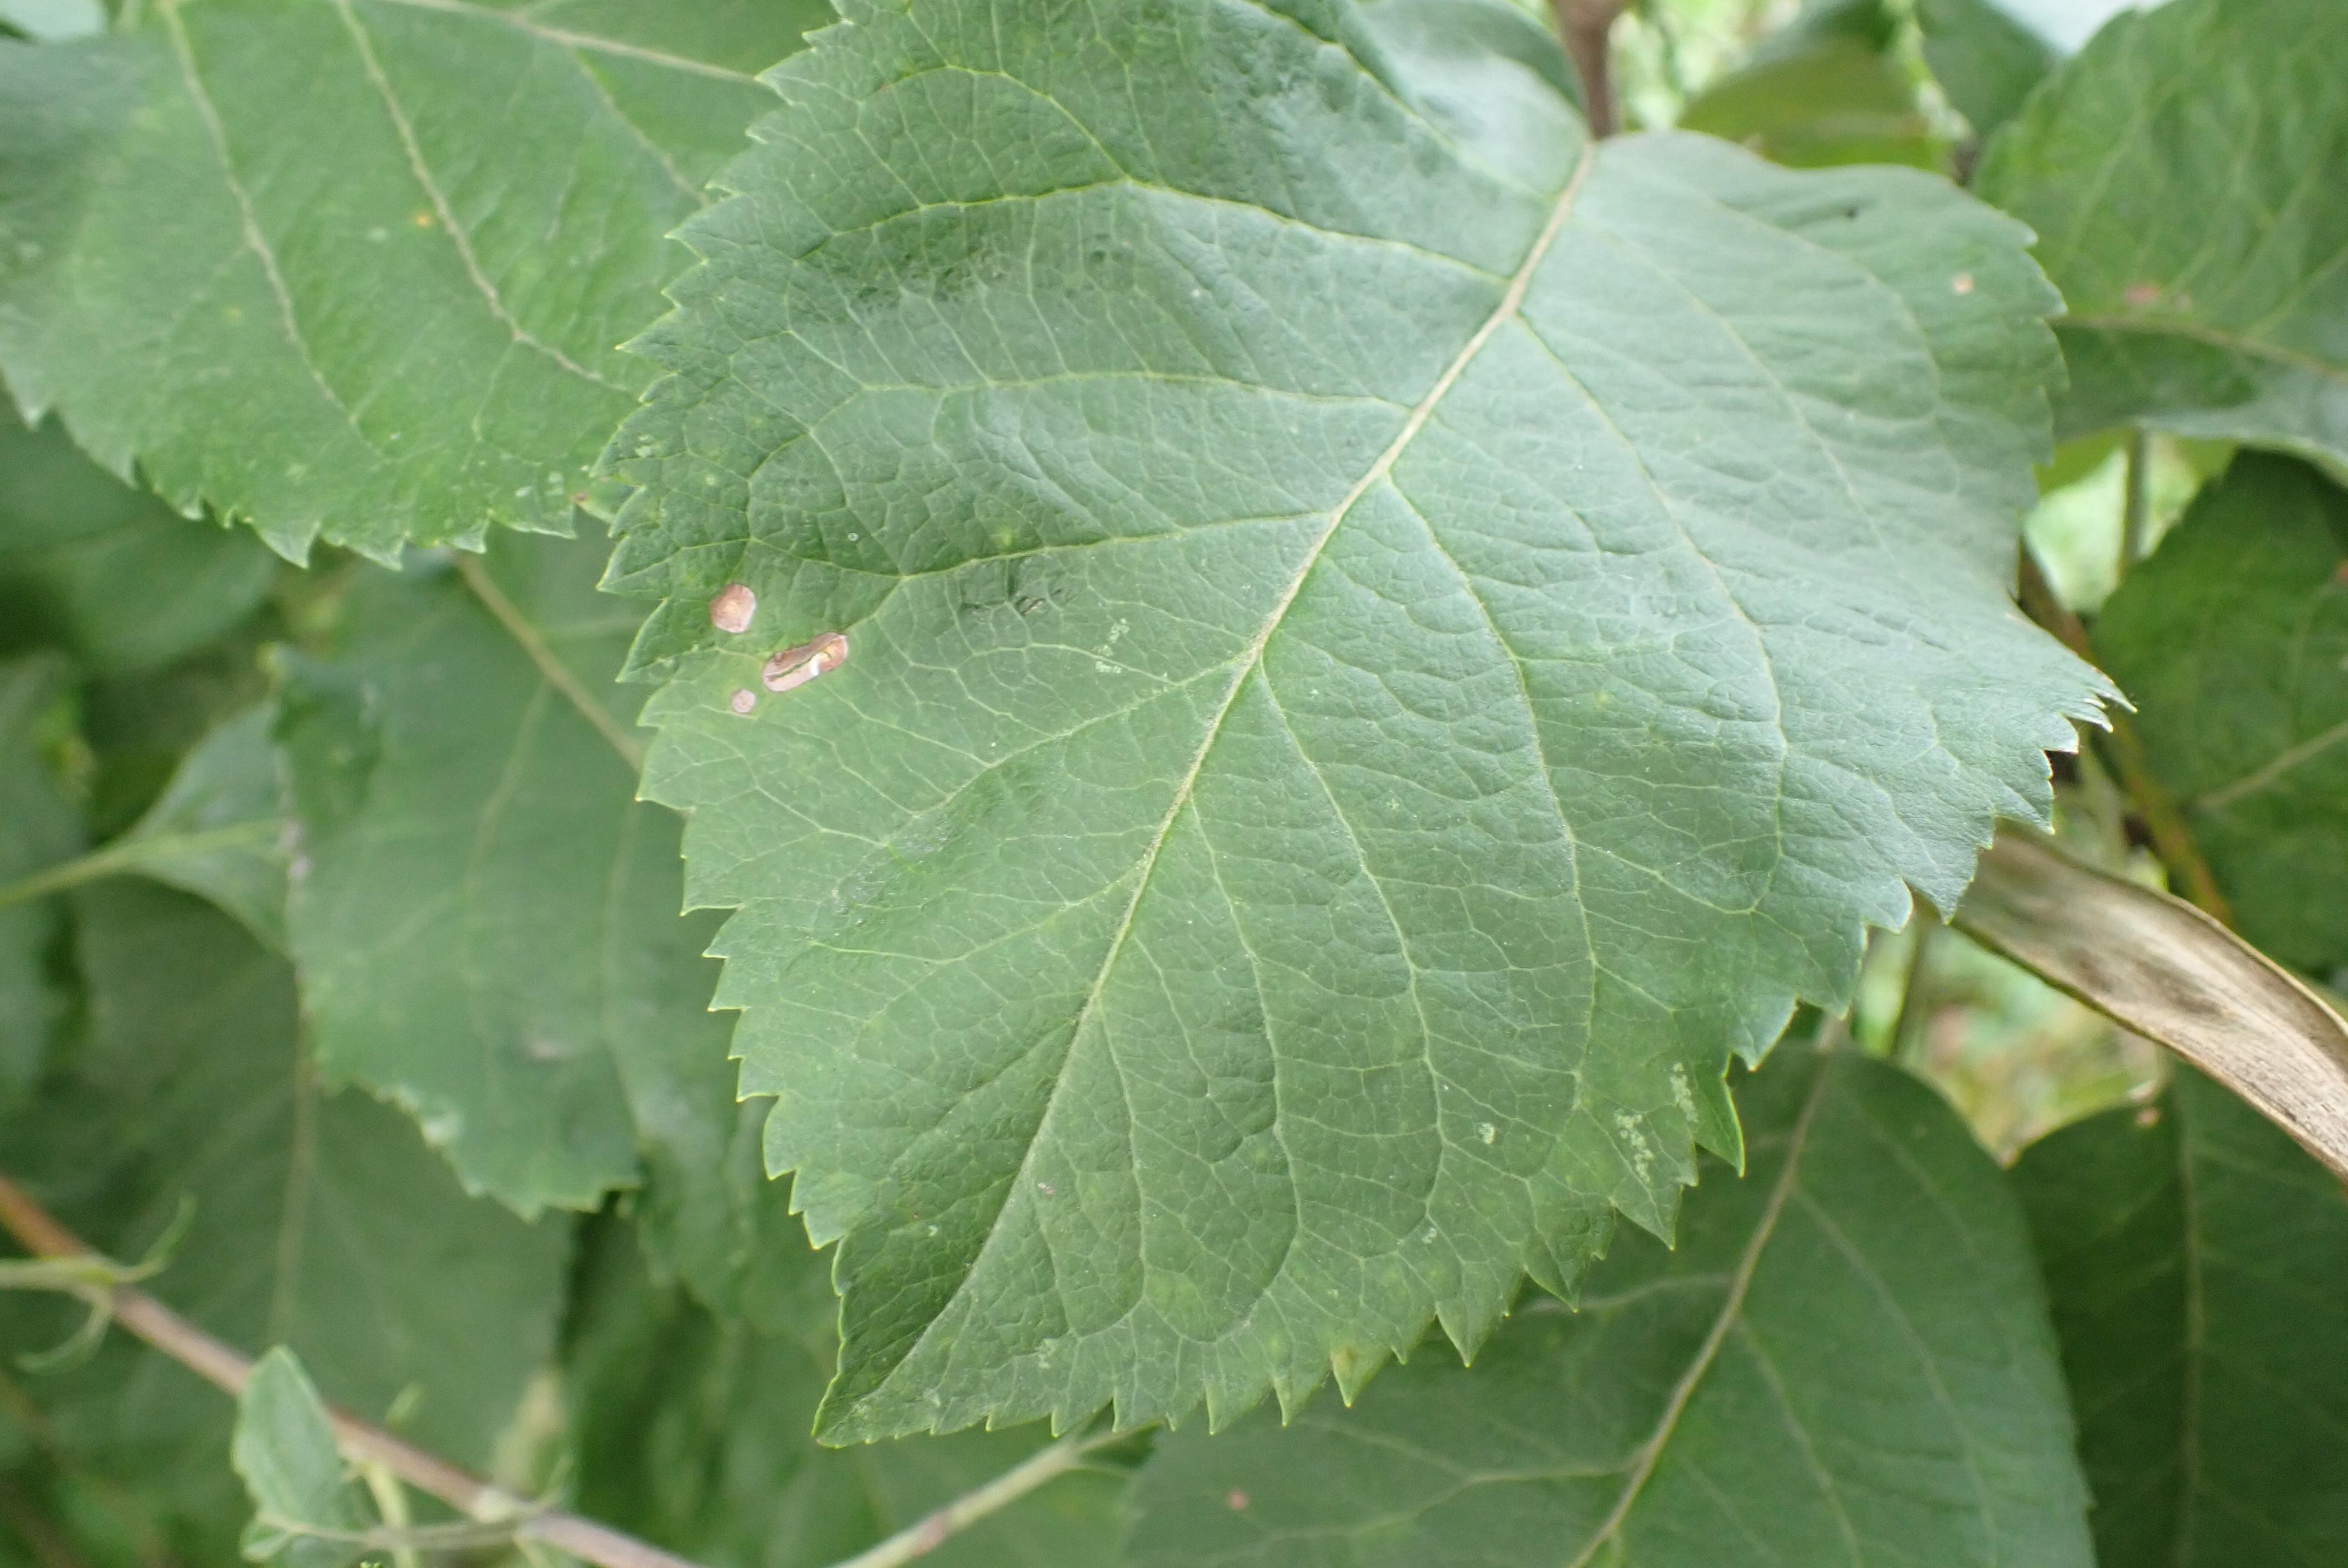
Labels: frog_eye_leaf_spot